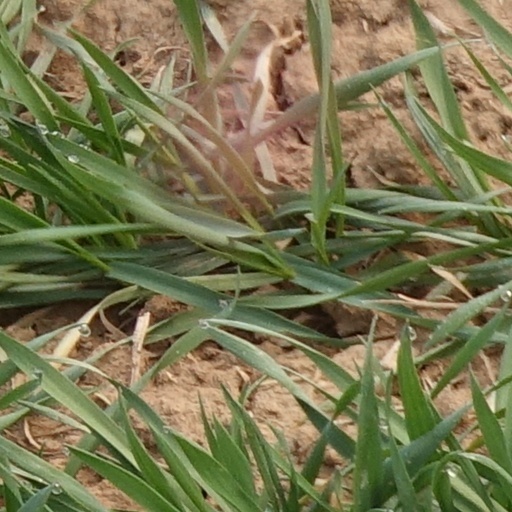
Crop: wheat